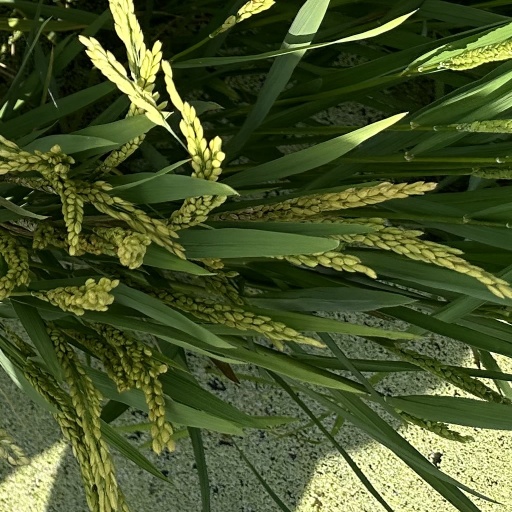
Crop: rice